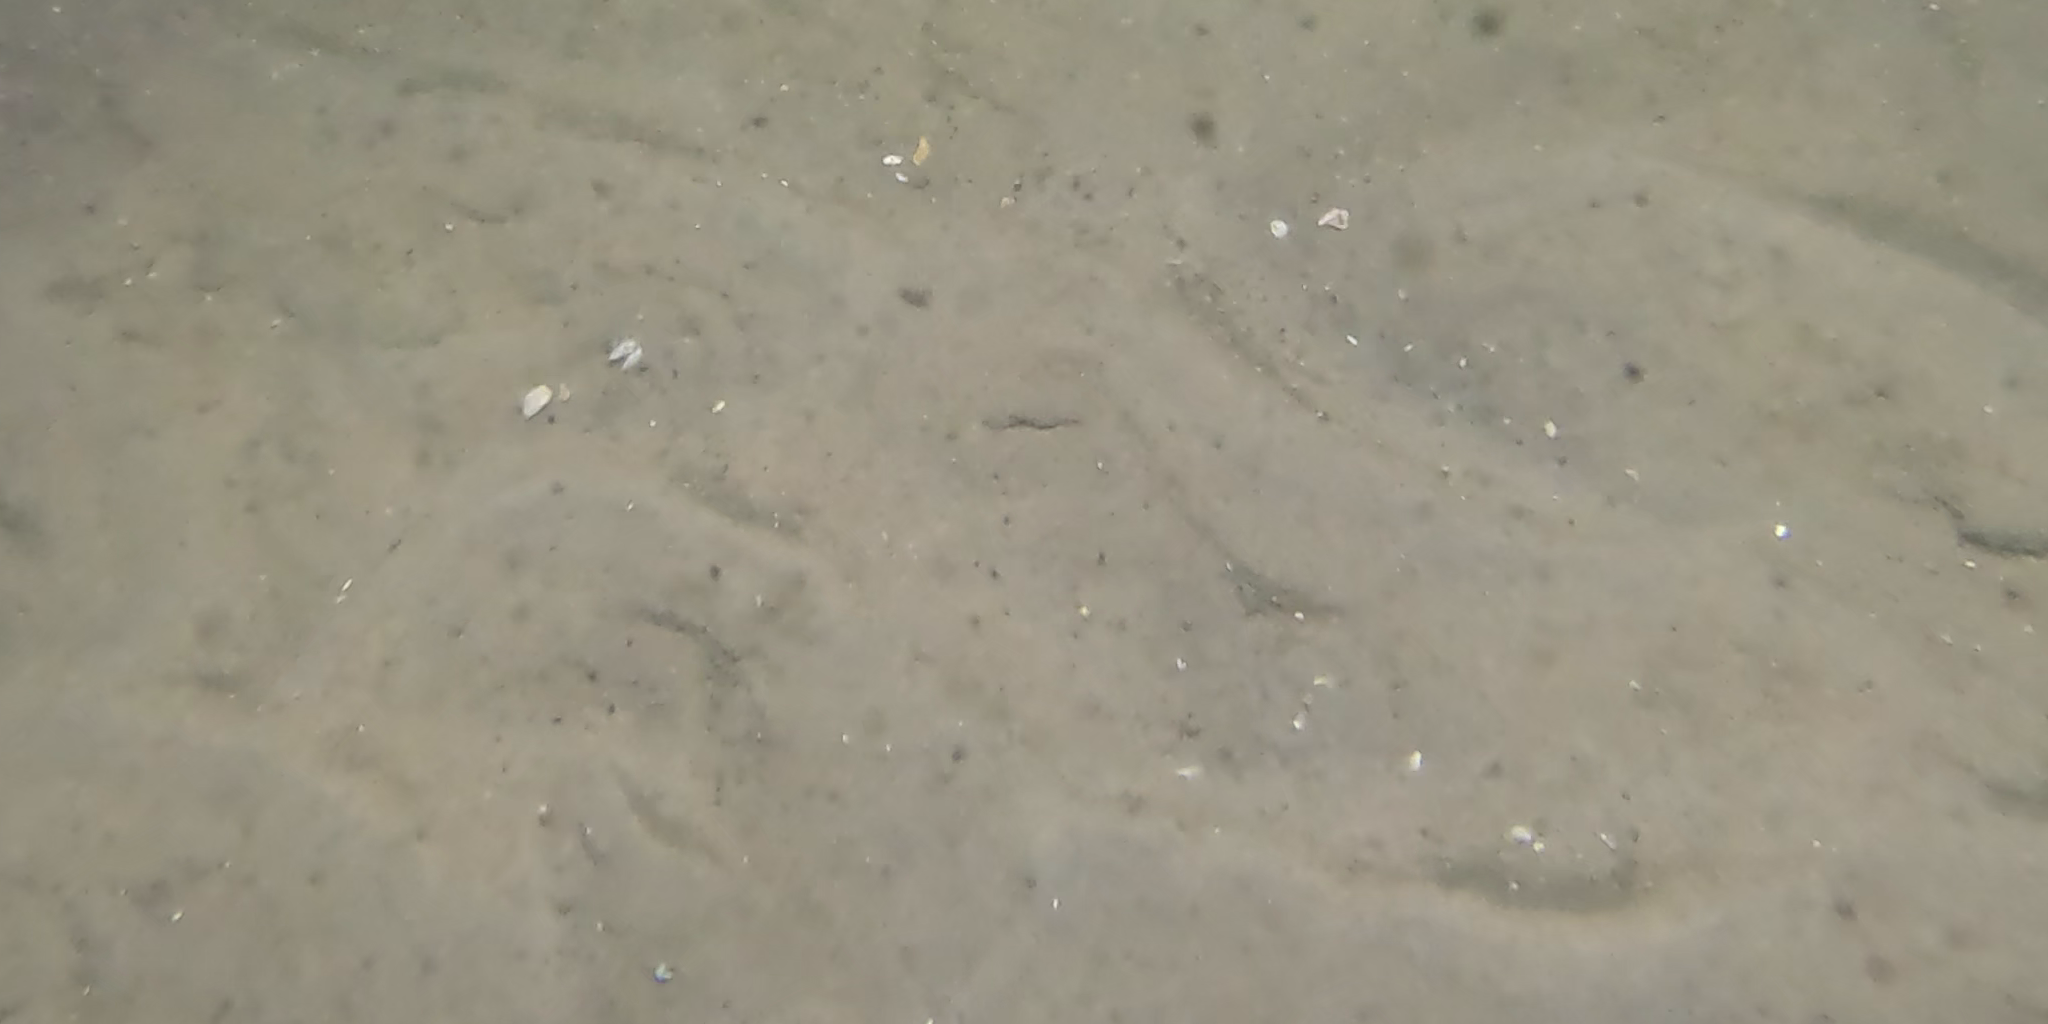
Seabed habitat: sand